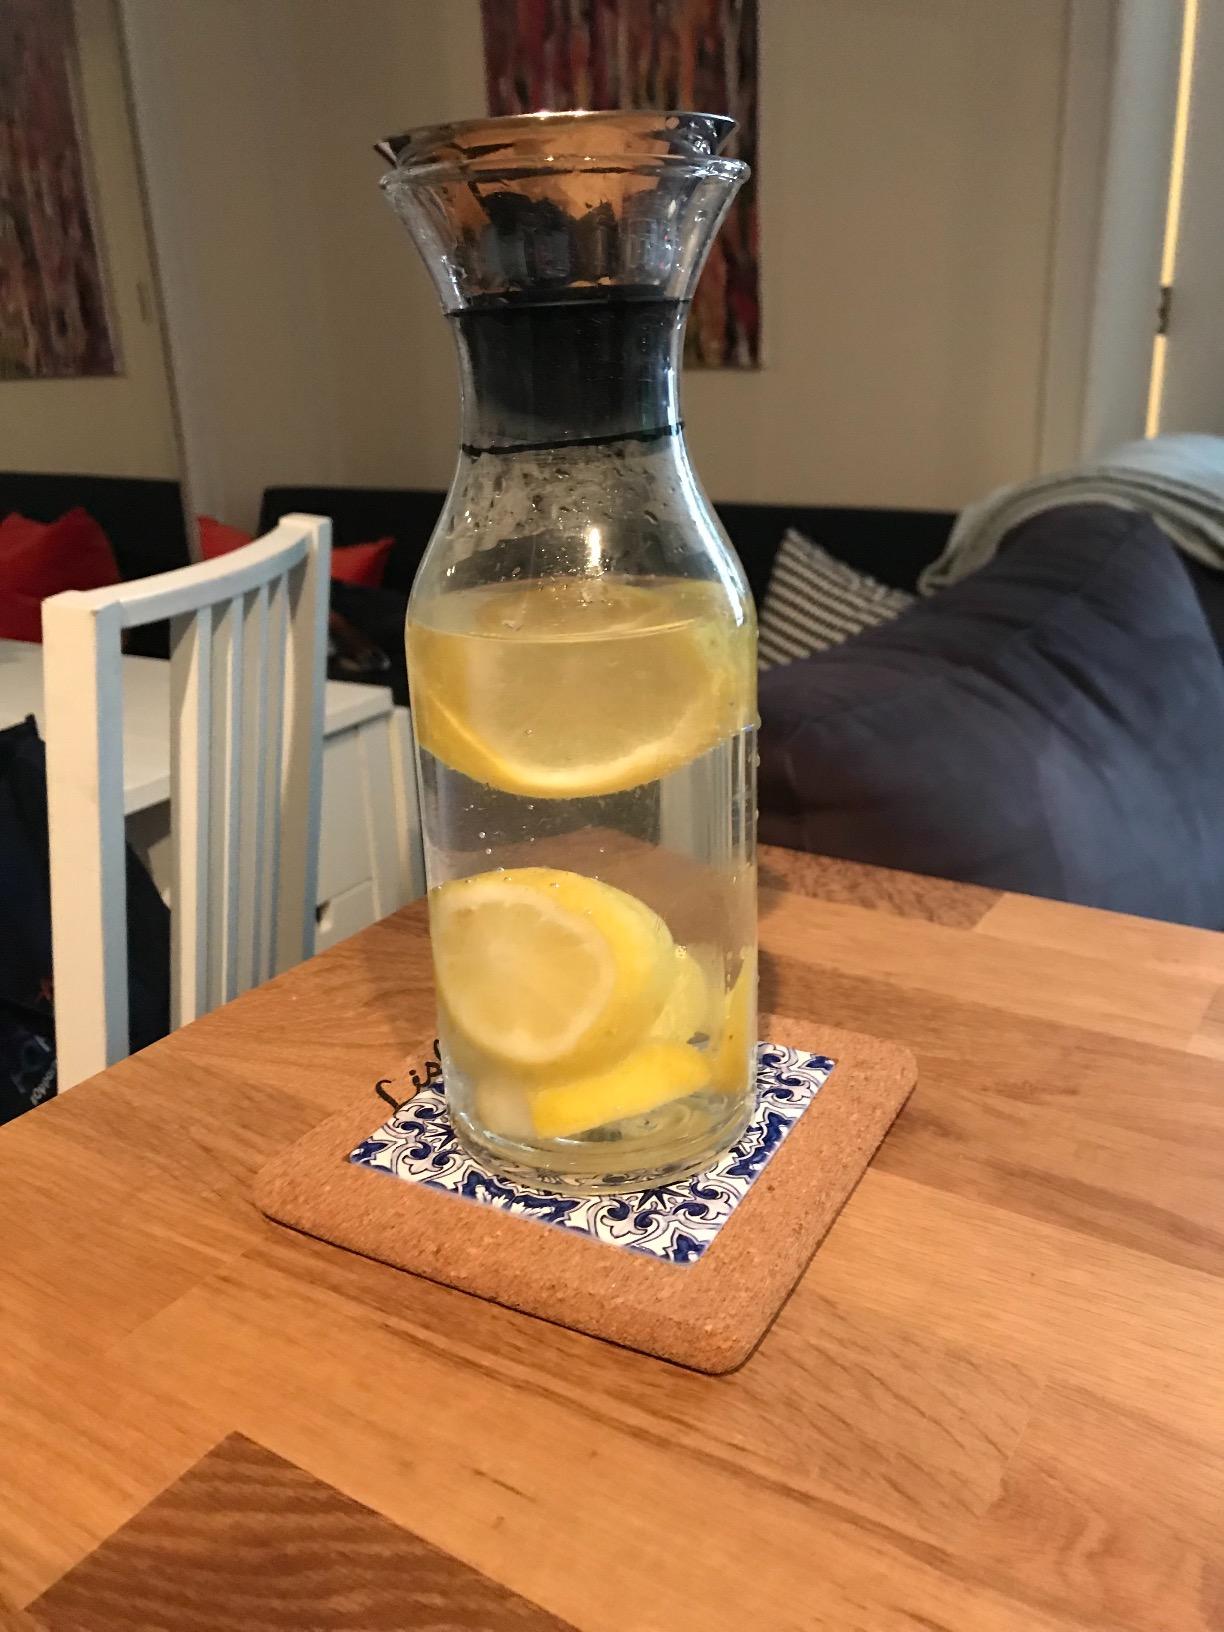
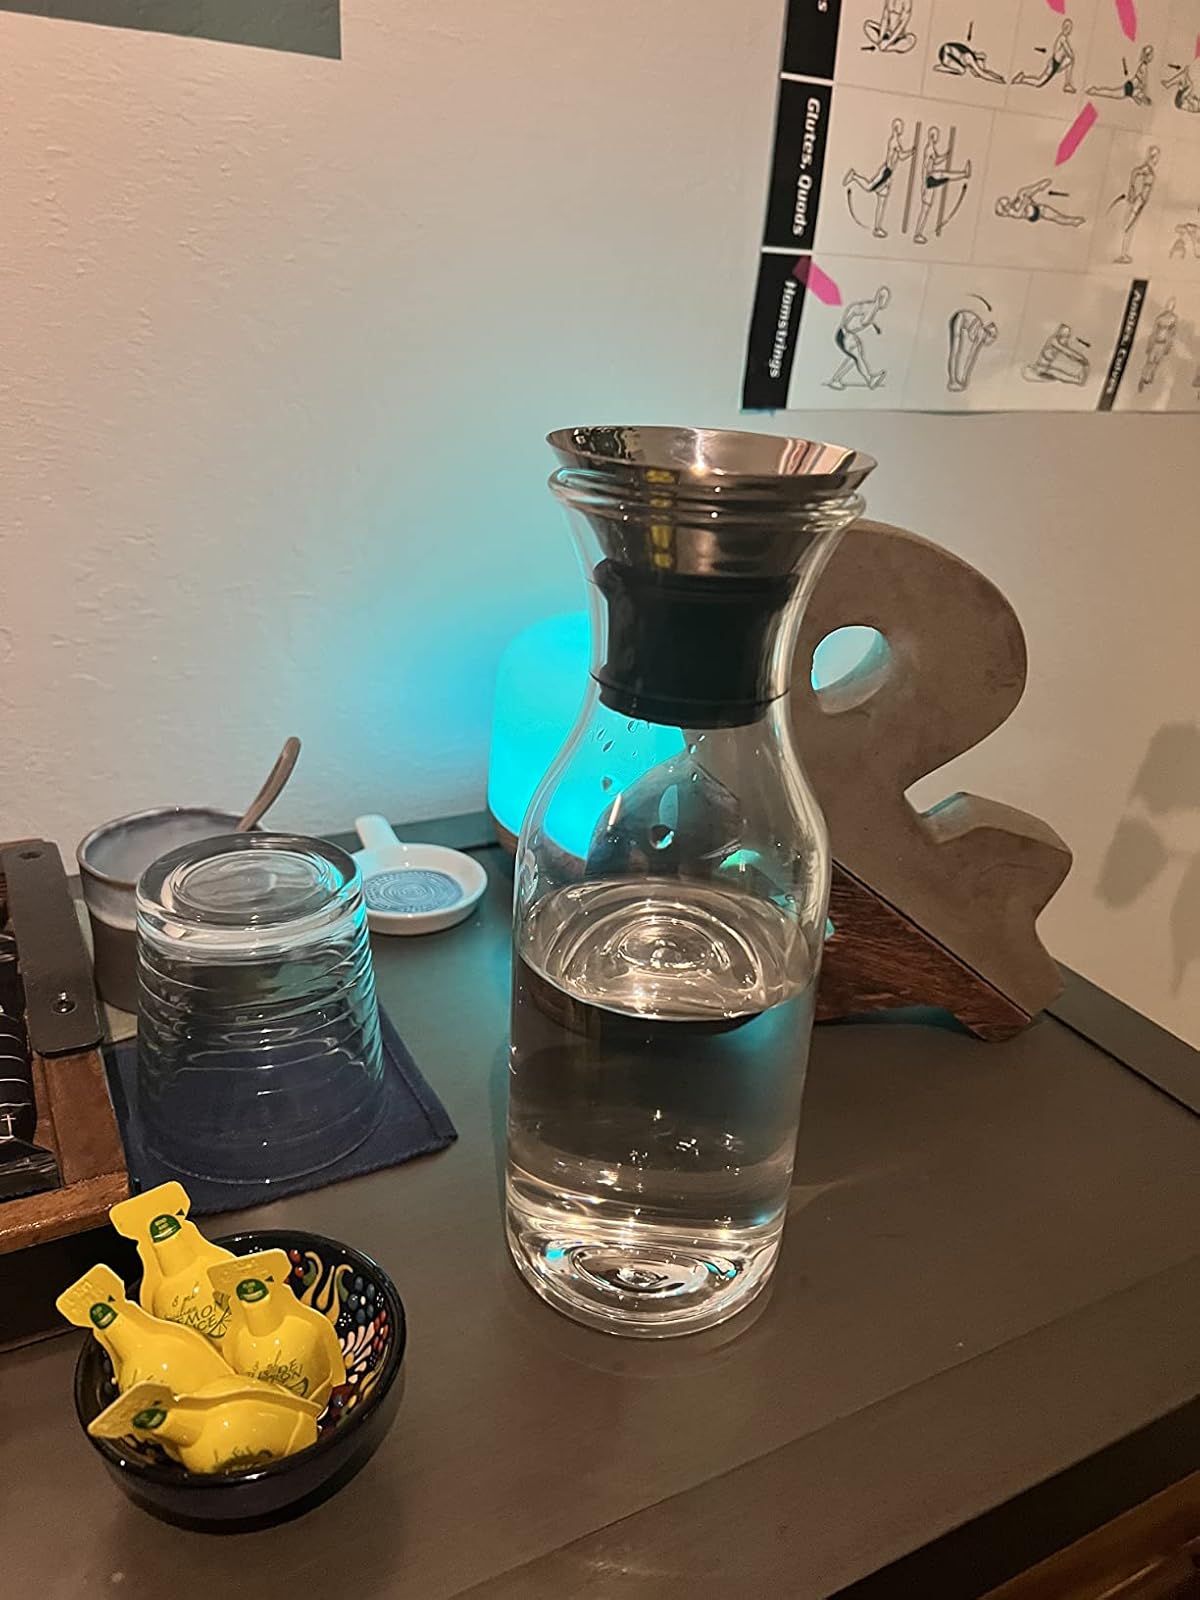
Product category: items_tea
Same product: yes